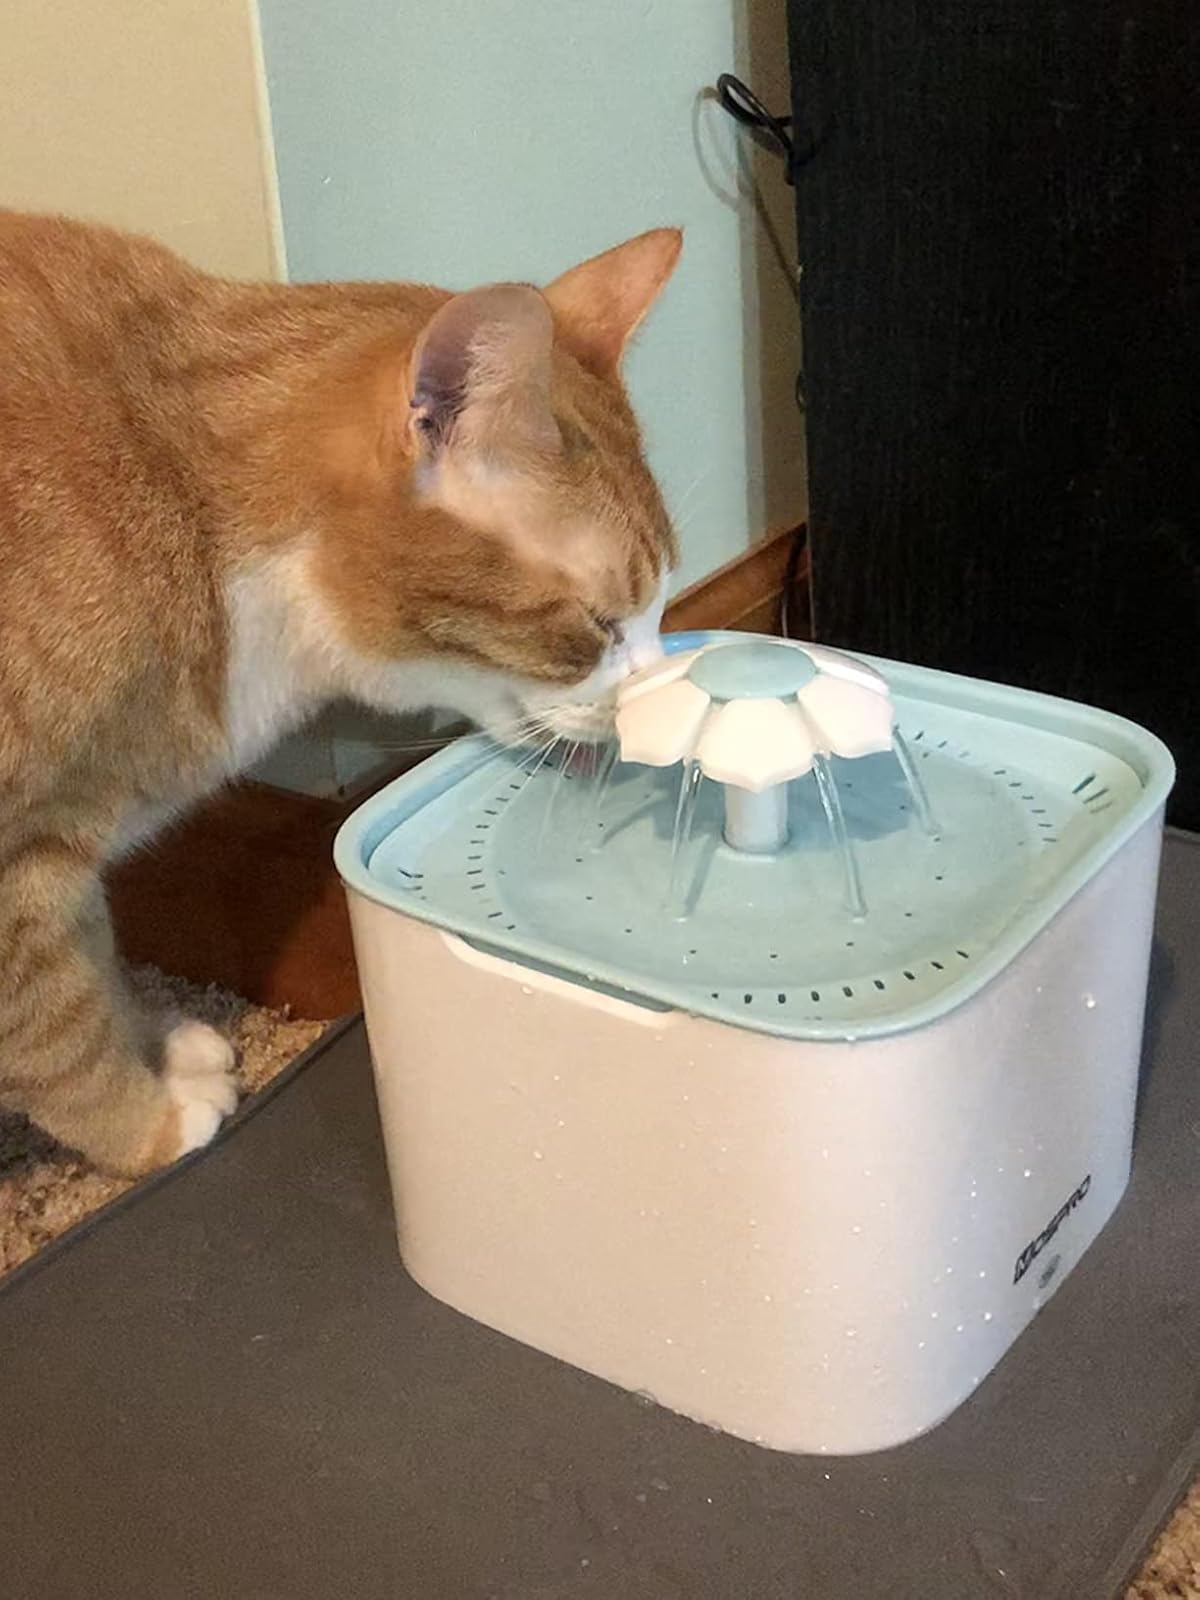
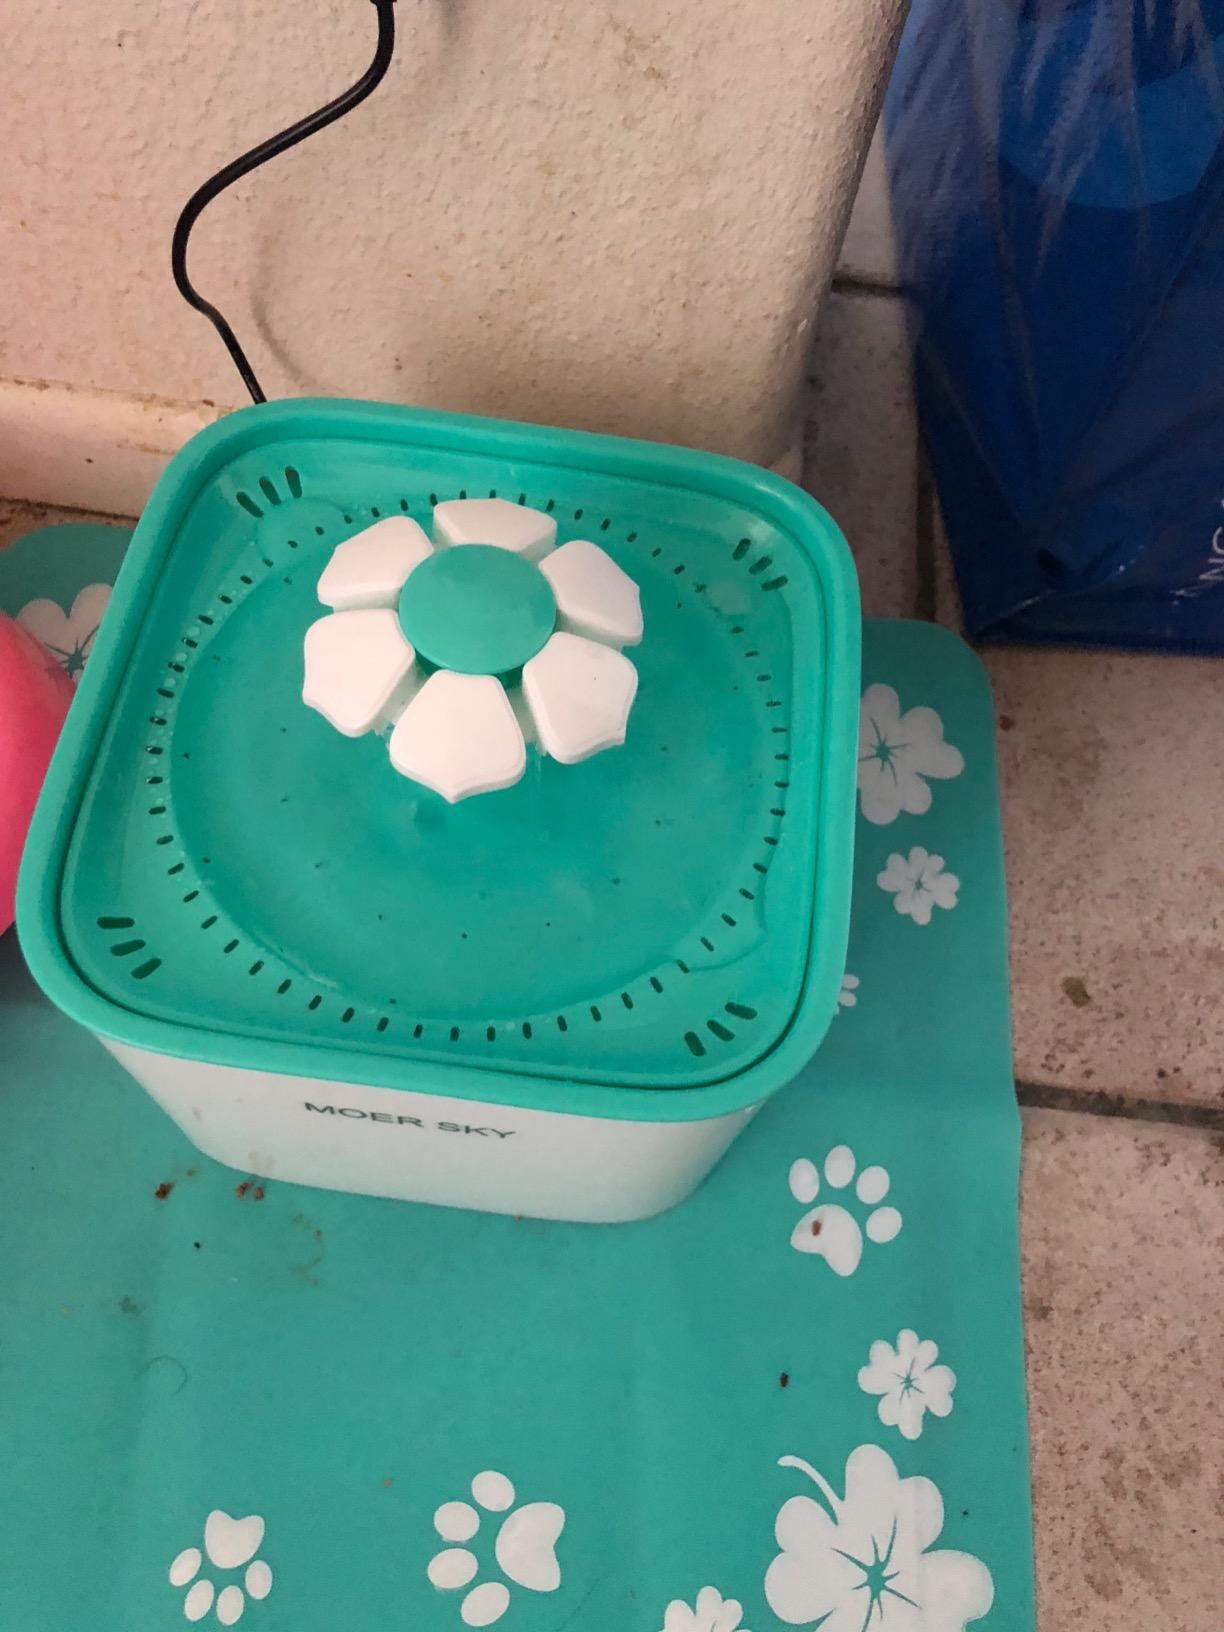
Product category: items_bowl
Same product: no